Lake Vico

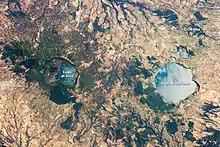
View from space of Lake Vico and surroundings including Rome

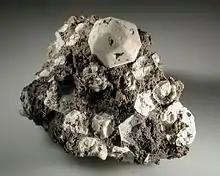
White crystals of leucite in lava from Poggio Nibbio, Lake Vico

Lake Vico is a caldera lake in northern Lazio, central Italy. It is one of the highest major Italian lakes, with an altitude of 510 m. Administratively, it is part of the municipalities of Caprarola and Ronciglione.